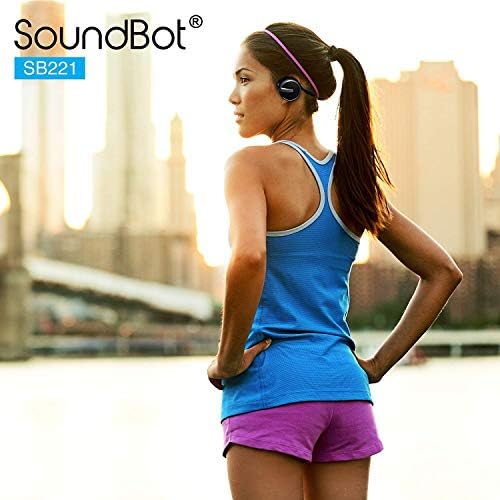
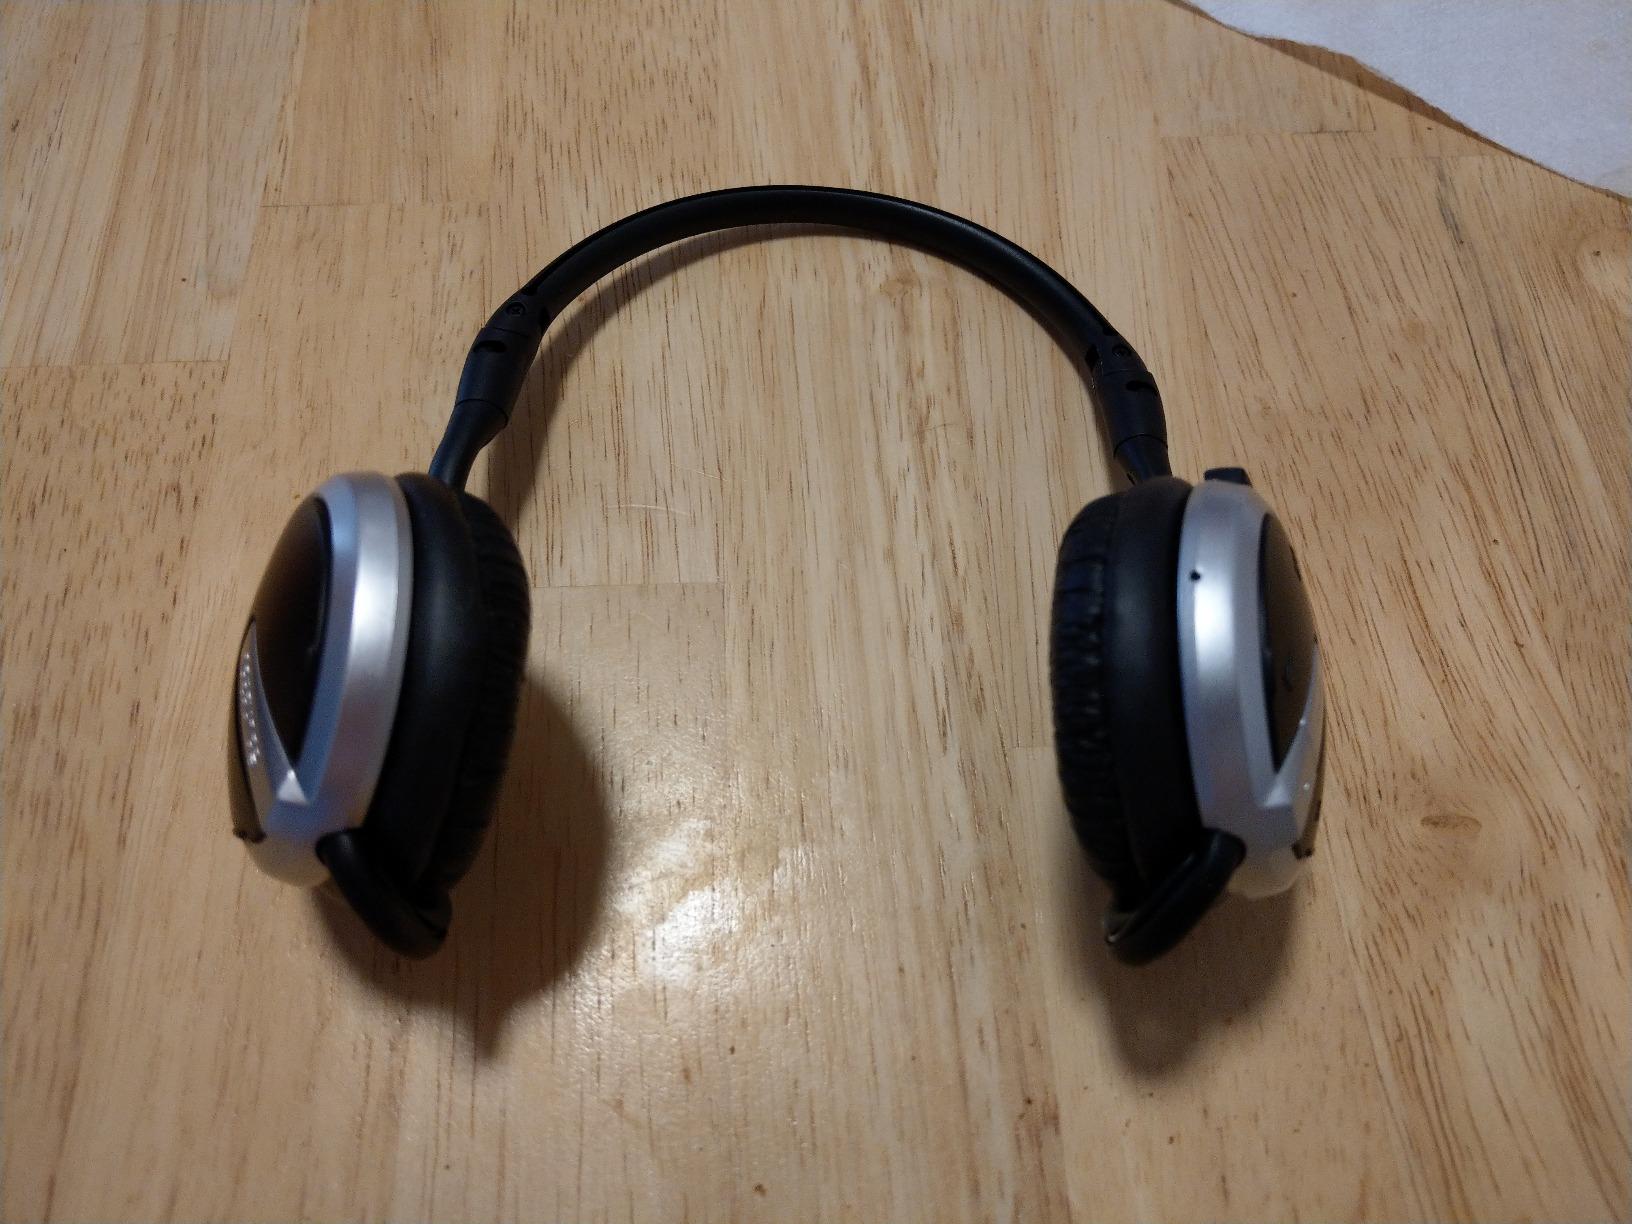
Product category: headphones
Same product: yes